Mykola Pymonenko

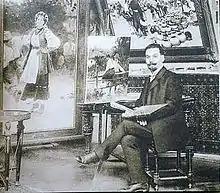
Pymonenko in his studio

In 1897, Pymonenko was involved in decorating Kyiv's St Volodymyr's Cathedral and was awarded the Order of Saint Anne for his work there. From 1893 he was a member of the Peredvizhniki, and in 1899 he became a full member of the group, and was named an 'academician' in 1904. He won a gold medal at the Salon in 1909 for his exhibited painting "Hopak", now in the Louvre. In addition to the Louvre, Pymonenko's work was also of interest in Germany. In 1904, one of the Munich museums acquired the painting "Maundy Thursday". The National Art Museum has an author's copy of the smaller painting from the late 1900s.